Fally Ipupa

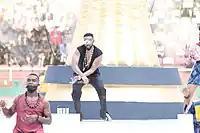
Fally Ipupa performing at the opening of AFCON 2021

In February 2013, Ipupa revealed on Trace Urban's show "Guest Star" that his third studio album, "Power "Kosa Leka"", would feature "different nationalities" as well as a track titled "Sex'plosif" with American rapper Eve. The record, released on 5 April 2013, was a blend of Congolese rumba, ndombolo, and hip hop. Critic , reviewing the album for RFI, called it "one of the best productions on the Afro musical planet". However, shortly after its debut, "Sex'plosif" was not included in the tracklist. Jointly produced by Obouo Productions and Because Music, "Power "Kosa Leka"" was supported by the singles "Emeraude", "1000% Mawa", "Anissa", "Skype", "Ndoki", "La vie est belle", "Amour Assassin", "Double Clic", "Kosa Leka", "Service", "Hustler Is Back", "Nourrisson", and "Stop à la Guerre". The music video for "Ndoki" amassed over 150,000 views on YouTube within a week. To promote the album, Ipupa embarked on a Pan-African tour, with live shows in Ivory Coast, Angola, Cameroon, Gabon, the DRC, the Republic of the Congo, as well as the UAE.